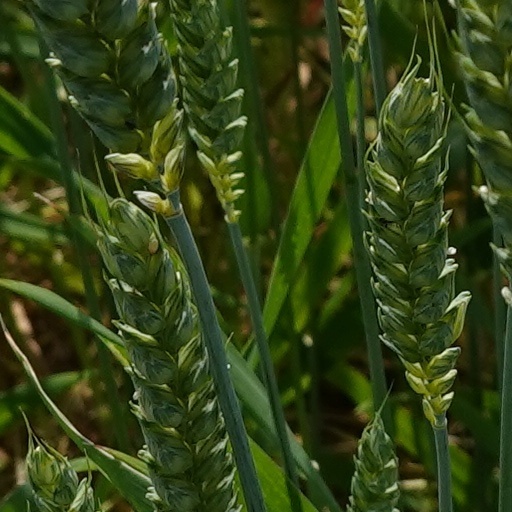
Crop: wheat